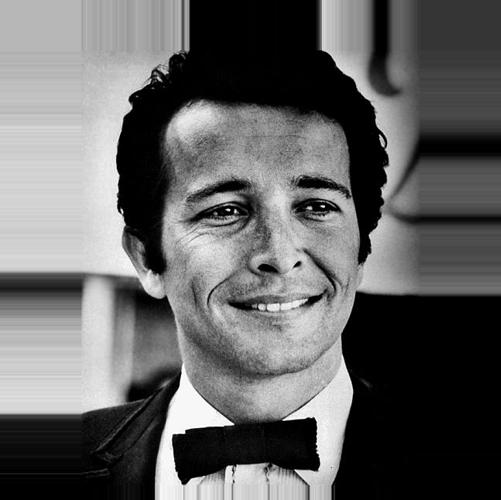
Age: 30